Going to Meet the Man

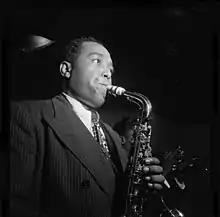
Jazz musician, Charlie Parker, who was referenced in "Sonny's Blues."

Originally published in 1948, "Previous Condition" was included in the publication of "Going to Meet the Man" in 1965 as the fourth short story featured. The story follows the narrator, Peter, an actor, who is living in a white neighborhood in New York City with his Jewish friend Jules who lets him stay in a room he is renting in a white neighborhood. Despite hiding, Peter is eventually found out by the other neighbors and the landlady. While living together, Jules and Peter engage in a long philosophical discussion about the nature of Blackness and Jewishness in America. Later, he goes to dinner with his friend Ida, who suggests suing the landlady, but he prefers not to, contributing to a disagreement between the two. He then leaves, takes the subway, and goes to a Black bar where he buys a drink for two women.